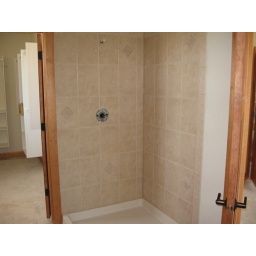
The shower in part 2 of the bathroom (obviously needs the screen but is all plumbed in)